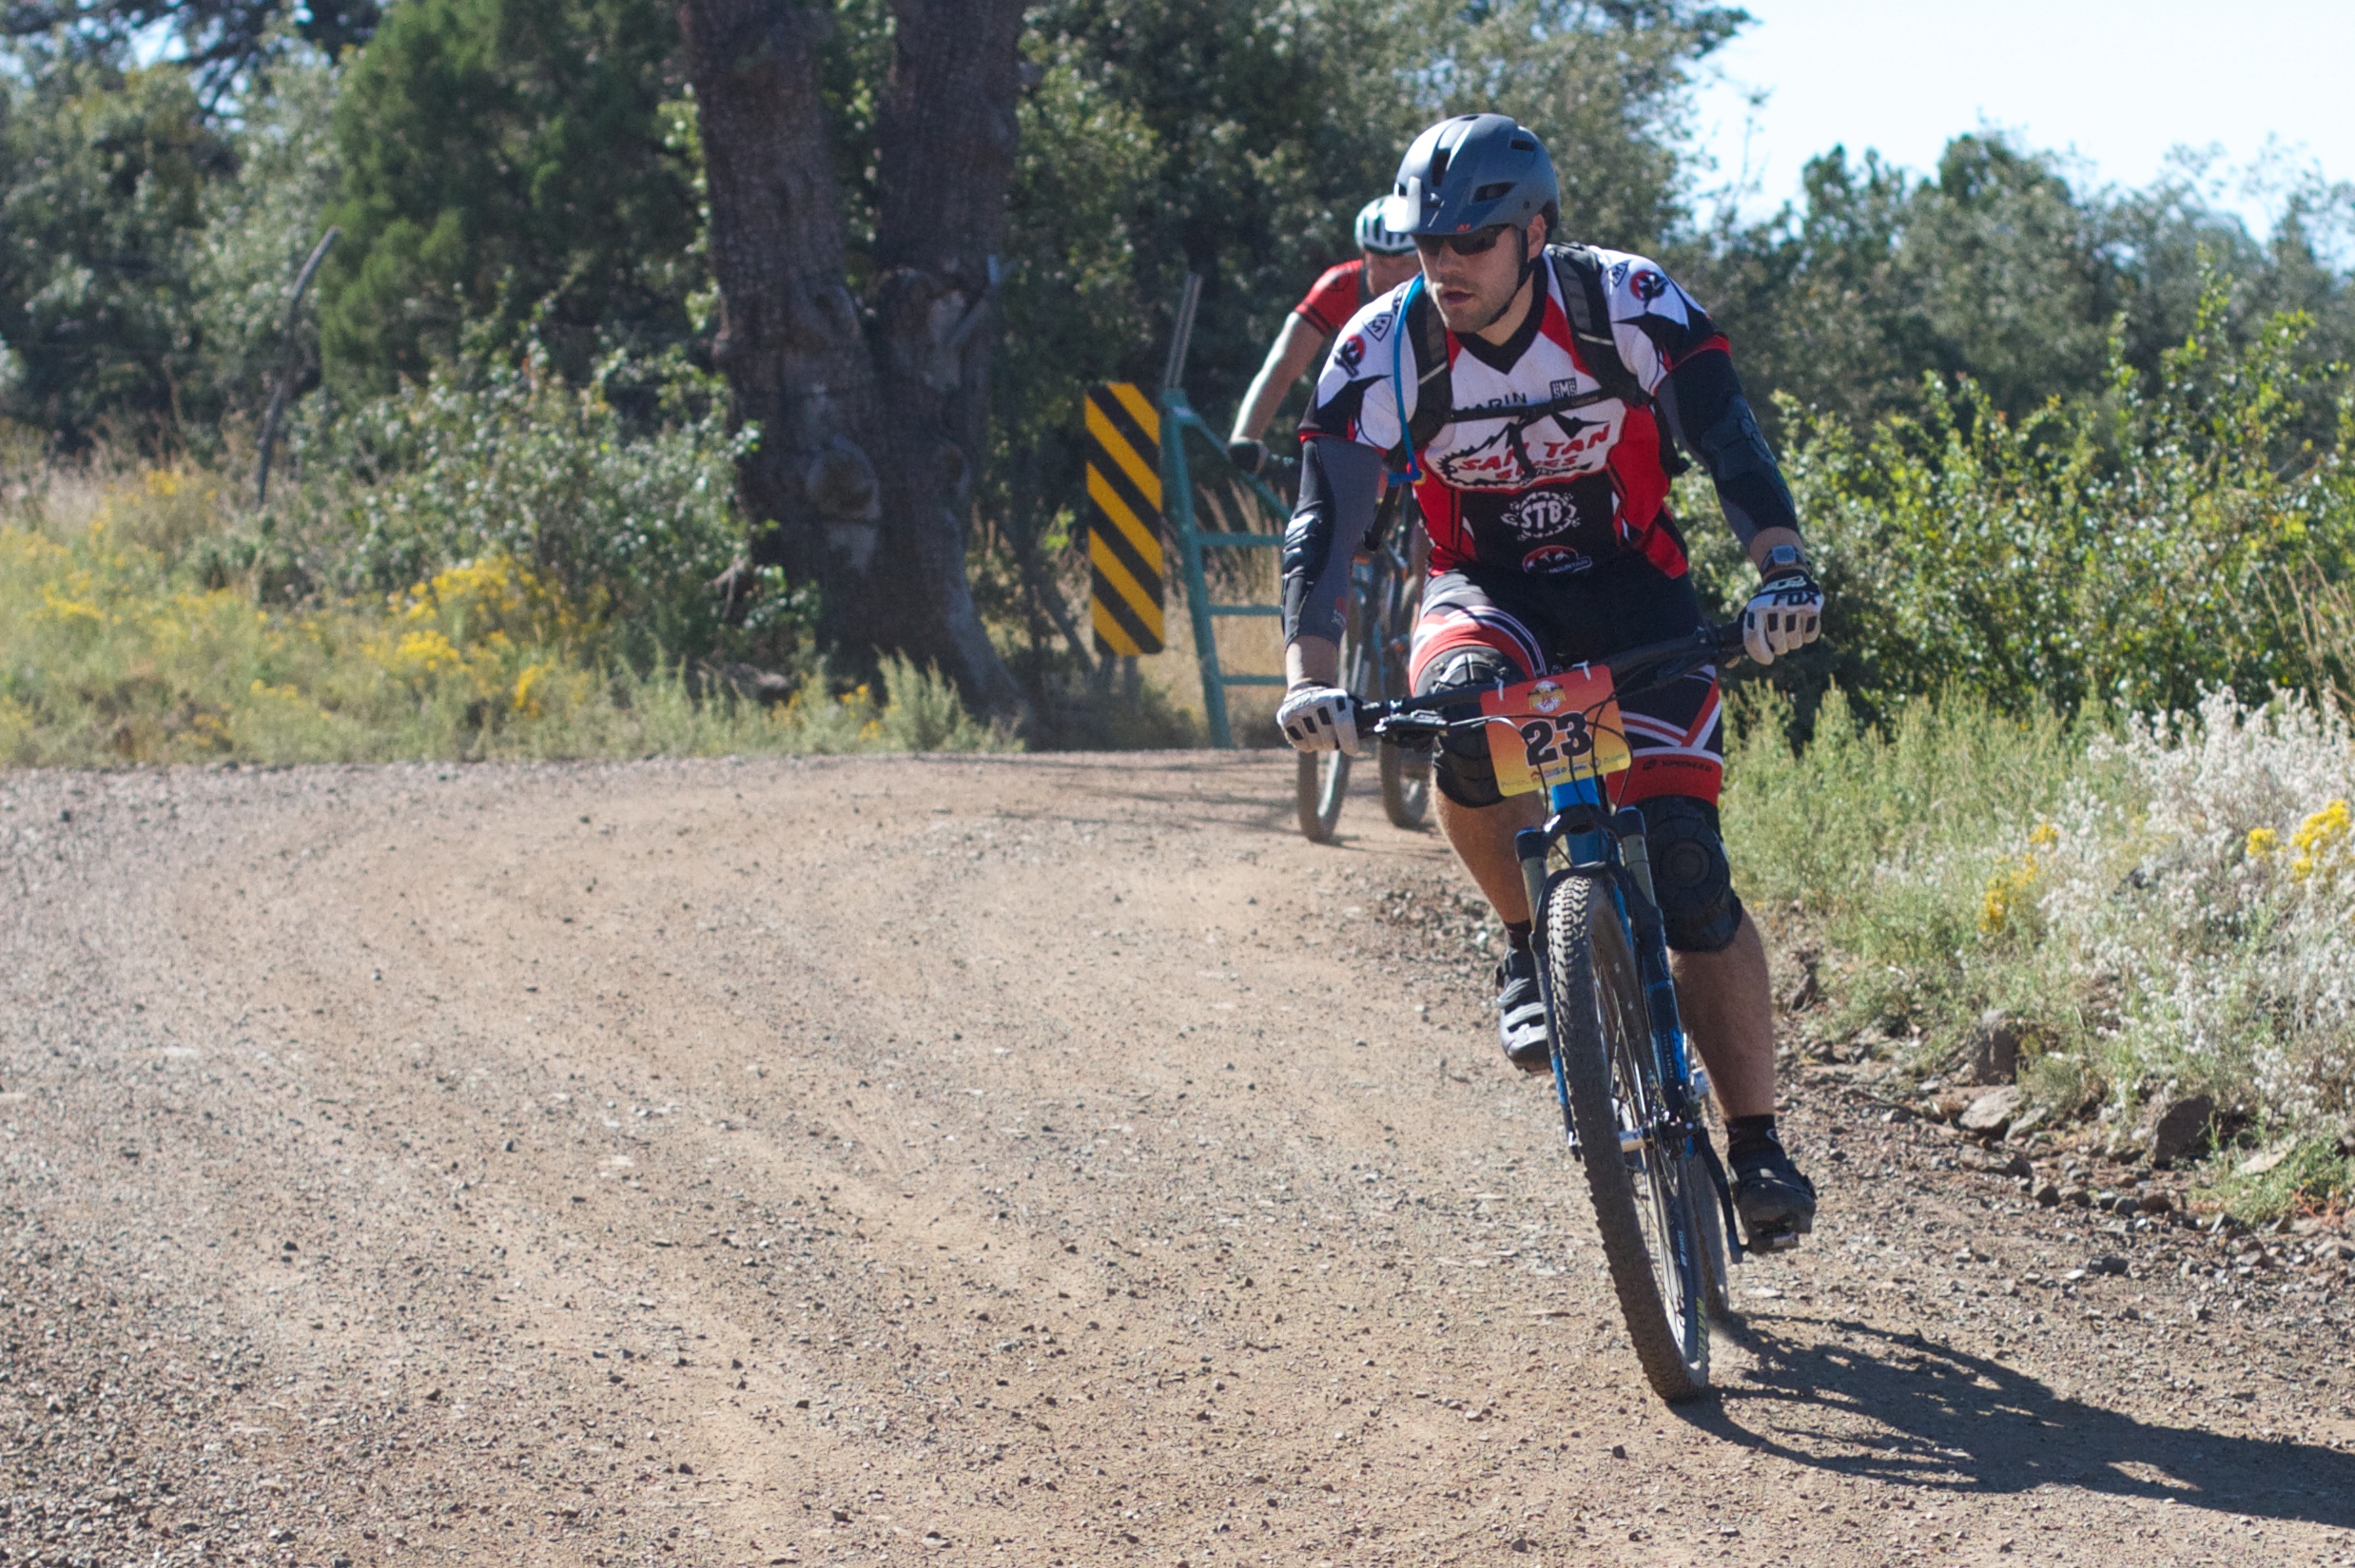
bicycle, vehicle, soil, extreme sport, sports equipment, mountain bike, cycling, race, sports, racing, fotr, freeride, mountain biking, road cycling, cycle sport, cyclo cross, bicycle racing, downhill mountain biking, bicycle motocross, duathlon, mountain bike racing, cross country cycling